Aimée Duvivier

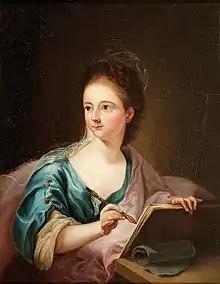
Self-portrait by Aimée Duvivier

Duvivier was born either in Saint-Domingue or in Paris. Her father, Pierre-Charles Duvivier (1716–1780), was the director of the Savonnerie manufactory; her mother was Marie-Jeanne-Colombe Gromaire (died 1801). She was a pupil of Jean-Baptiste Greuze and exhibited at the Salon de la Jeunesse in 1786 and again in 1787. In 1791 she appeared at the Paris Salon, where her self-portrait attracted favorable notices. A few paintings have survived, but none of the work she is known to have produced in pastel is known to exist. Many details of Duvivier's biography remain obscure; even the year of her death is unclear, and has been given variously as 1824, 1834, and 1852.